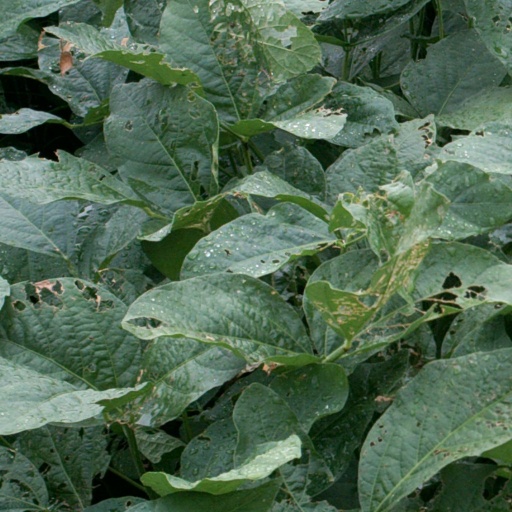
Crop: soybean